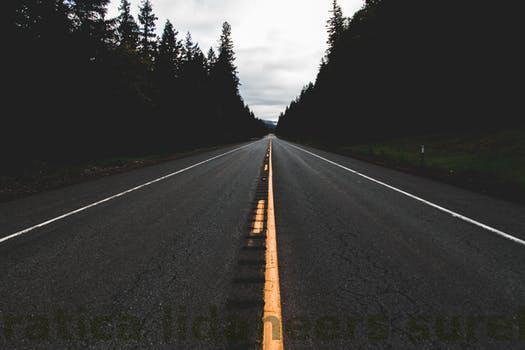
Label: Watermark